Law & Order: Special Victims Unit season 13

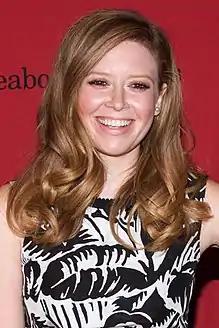
In "Educated Guess", Natasha Lyonne portrayed a mental patient named Gia who was raped inside the mental facility by someone close to her.

Timothy Busfield and Izabella Miko guest starred in "Russian Brides". Busfield played a widower whose fiancée (played by Miko) mysteriously disappears. Natasha Lyonne and Carrie Preston guest starred in the episode "Educated Guess". Lyonne played Gia, a patient at a psychiatric hospital, while Preston played her aunt. The hospital becomes a point of interest for SVU detectives due to a possible rape case. Comedian Gilbert Gottfried guest starred in the episode "Lost Traveler". Executive producer Warren Leight explained he was looking for a colorful character to take the snooze factor away from a new under-appreciated technical IT character in the precinct. "Those scenes can be dry, so I thought he'd be interesting." Warren said he would be bringing back the character, Leo Gerber, "from time to time."